Bebe and Louis Barron

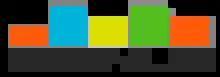
Society for Electro-Acoustic Music in the United States

Bebe Barron was a founding member and the first Secretary of the Society for Electro-Acoustic Music in the United States from 1985 to 1987. They awarded her with a lifetime achievement award in 1997.